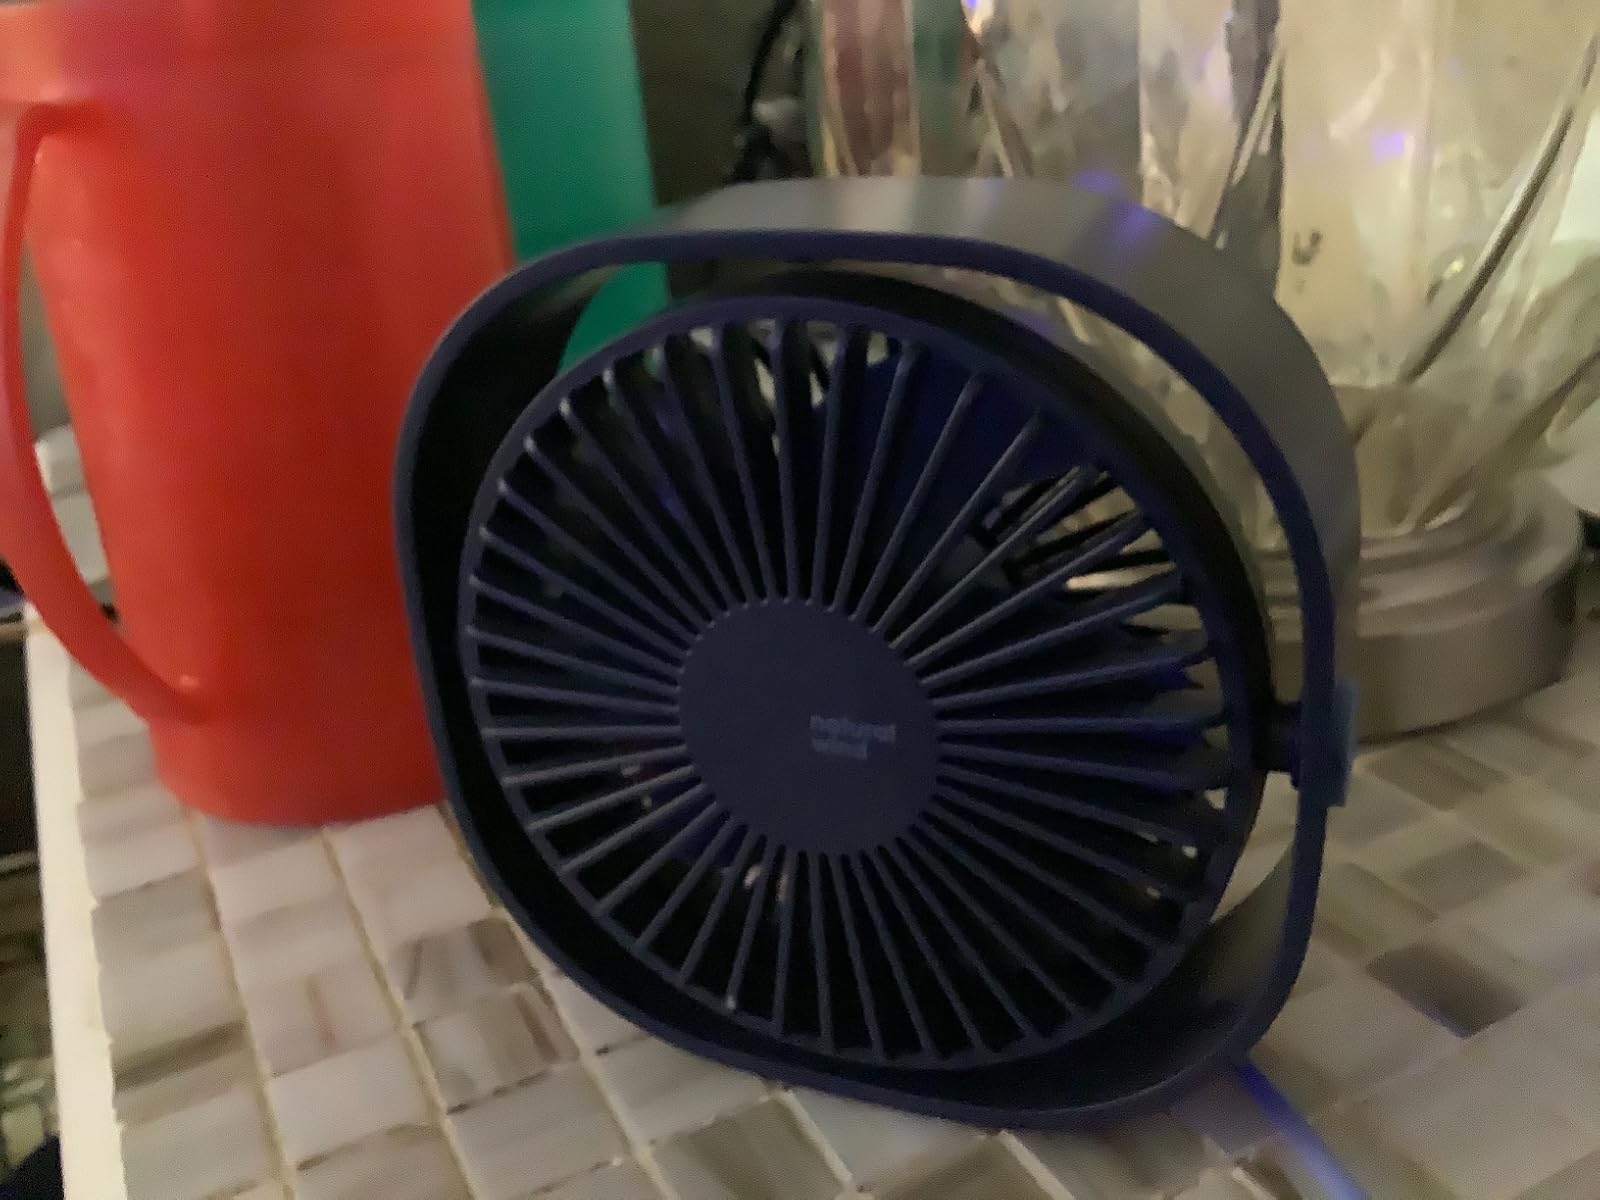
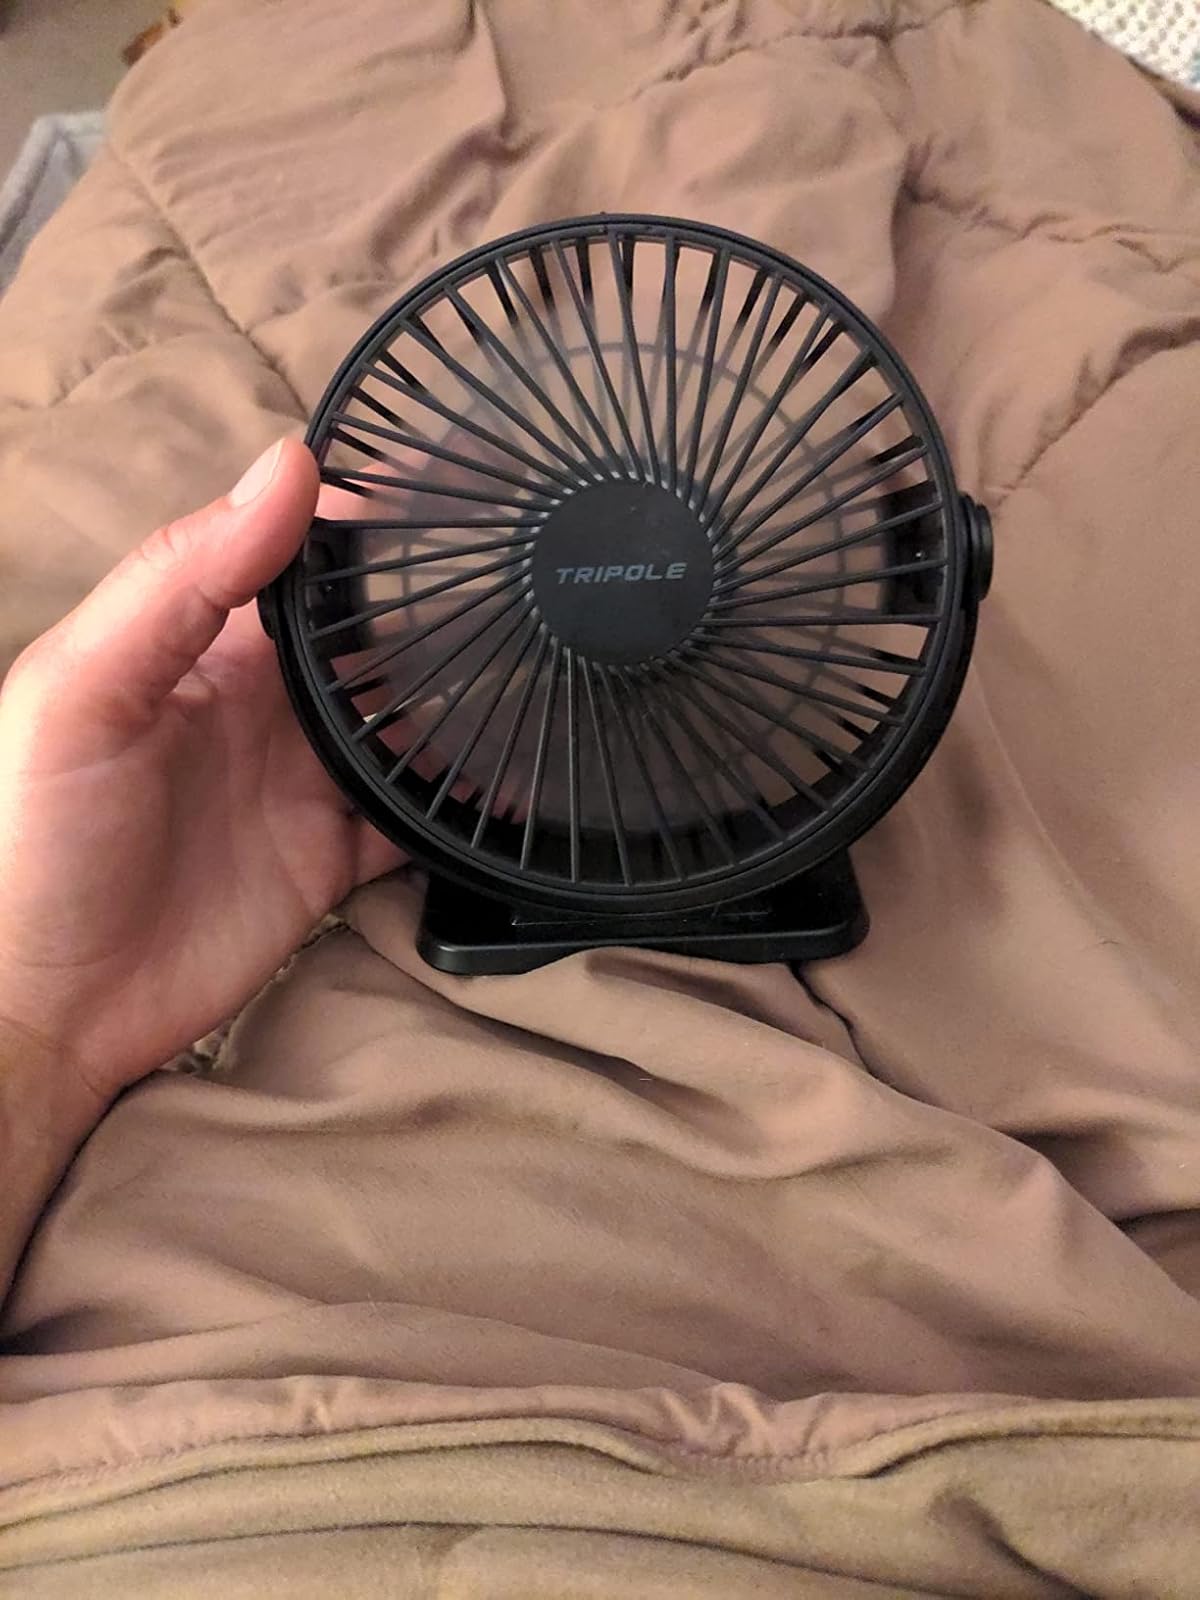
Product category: fan
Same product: no